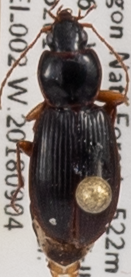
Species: Synuchus impunctatus
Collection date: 2018-09-04
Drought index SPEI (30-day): -0.106
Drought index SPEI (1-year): -0.344
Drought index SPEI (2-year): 1.706